The Two Faces of Fear

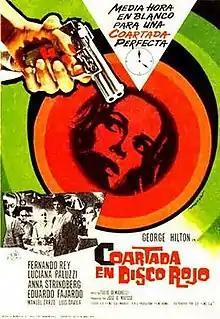
Spanish film poster

The Two Faces of Fear is a film directed by Tulio Demicheli. The film is an Italian and Spanish co-production between the Rome based company B.R.C. and Tecisa a Madrid based company.